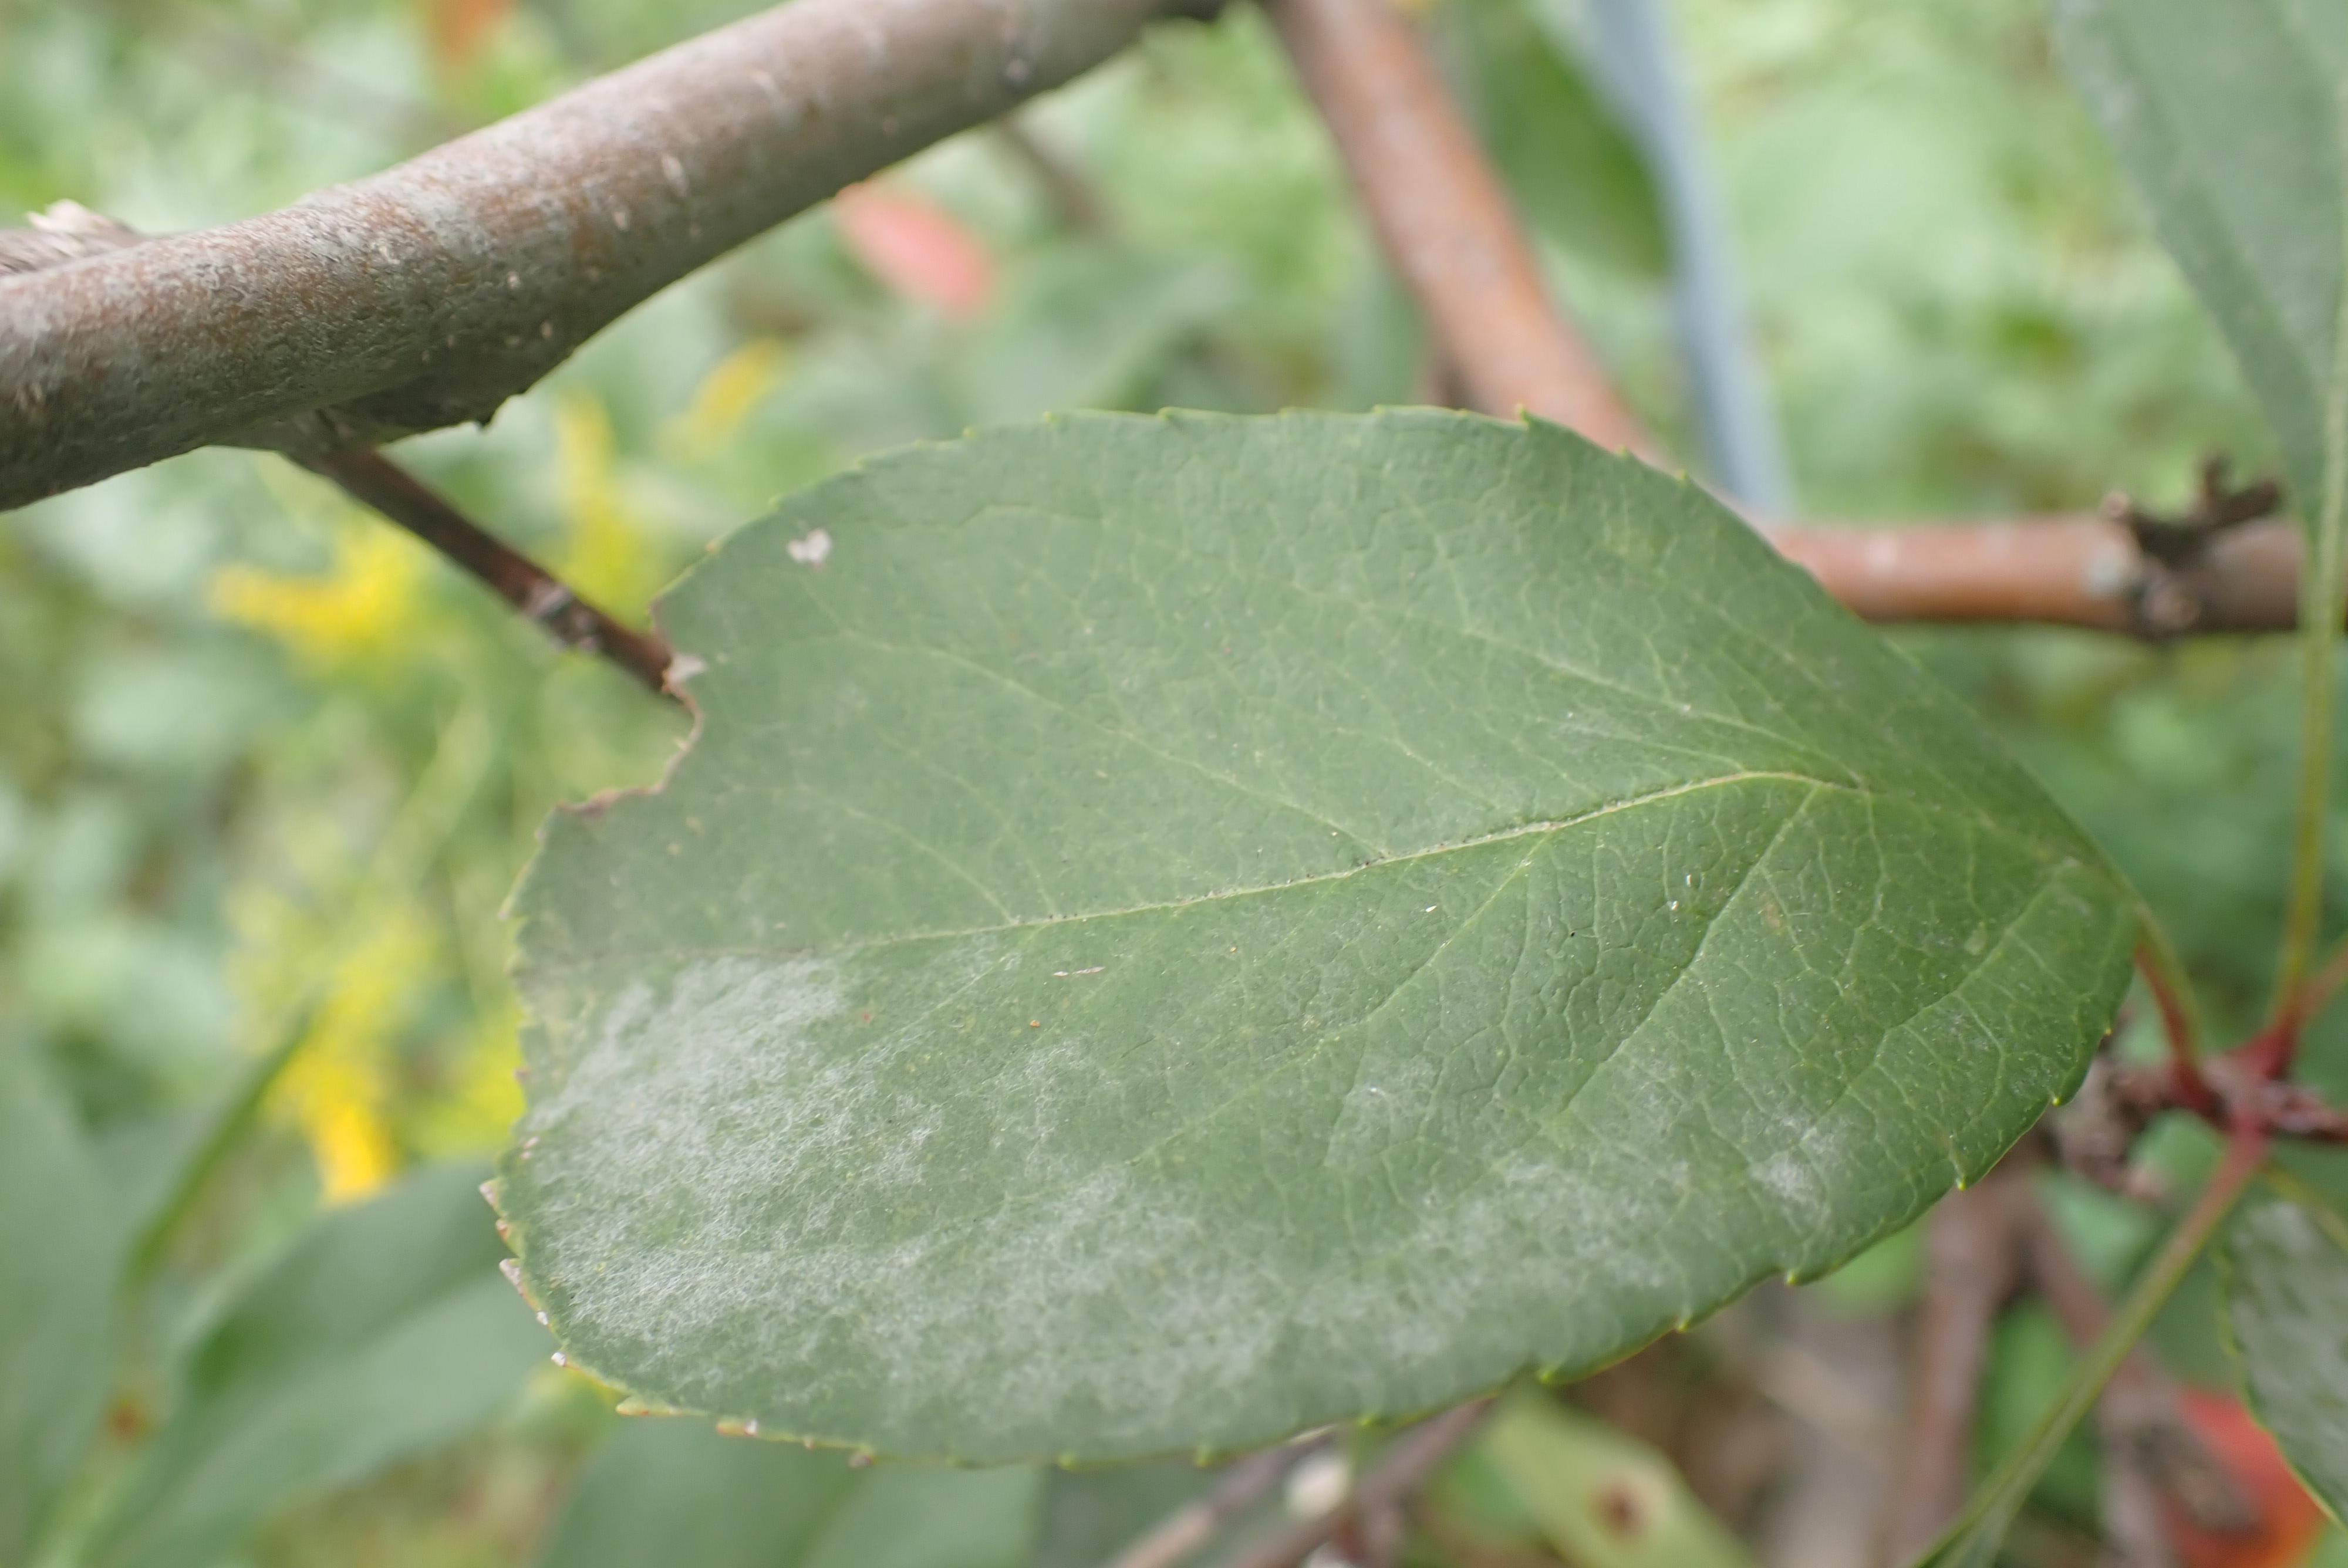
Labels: powdery_mildew